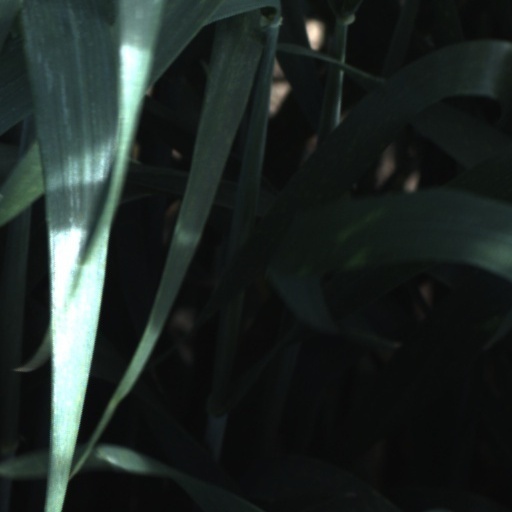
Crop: wheat